Junichi Masuda

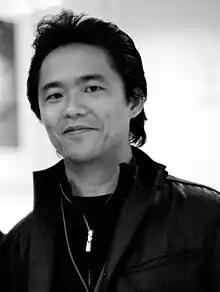
Masuda in 2007

Masuda has worked at Game Freak since the company's inception in 1989, and has been involved in nearly every title that Game Freak has produced. Masuda was one of the original developers of the "Pokémon" series, beginning with "Pokémon Red" and "Green". He was first hired to compose video game music, where his first game at Game Freak was "Mendel Palace", a 1989 puzzle game for the Nintendo Entertainment System. After "Mendel Palace", he worked on "Yoshi", the company's first collaboration with Nintendo.